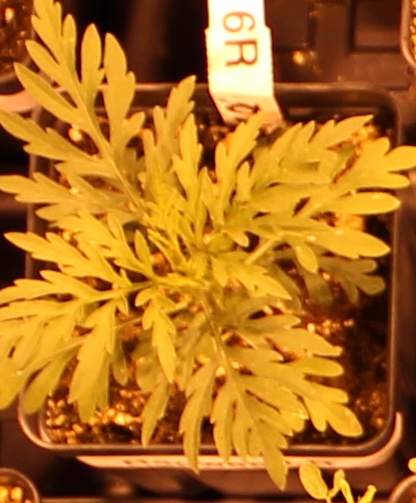
Label: Ragweed